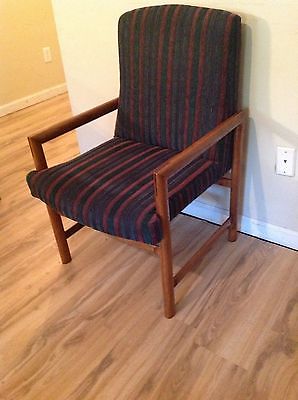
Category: chair